George N. Saegmuller

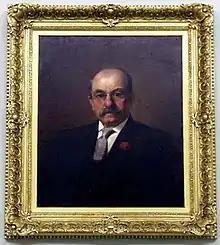

George N. Saegmuller (1847 - 1934) was an American inventor of many astronomical instruments and other mechanical devices.